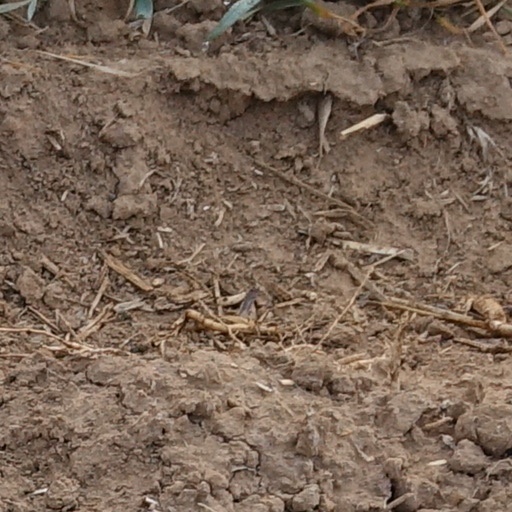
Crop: wheat